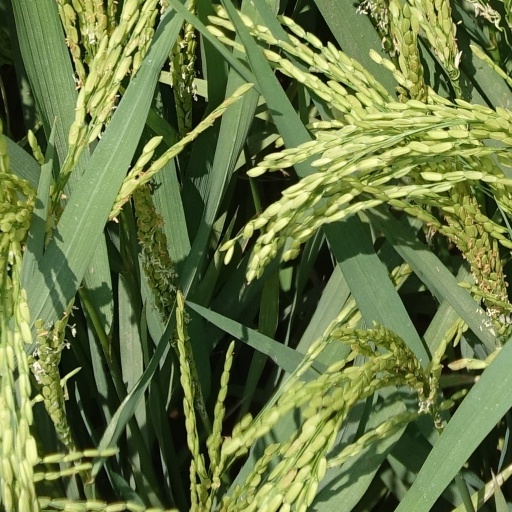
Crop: rice